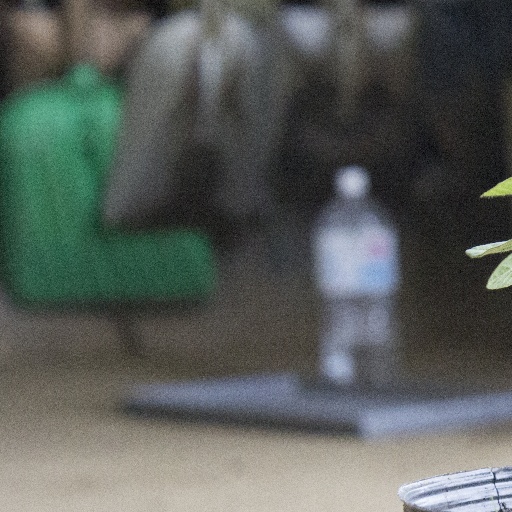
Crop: soybean